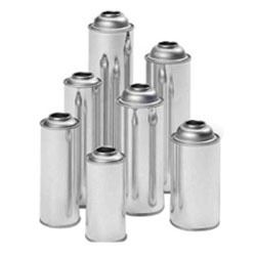
Label: metal